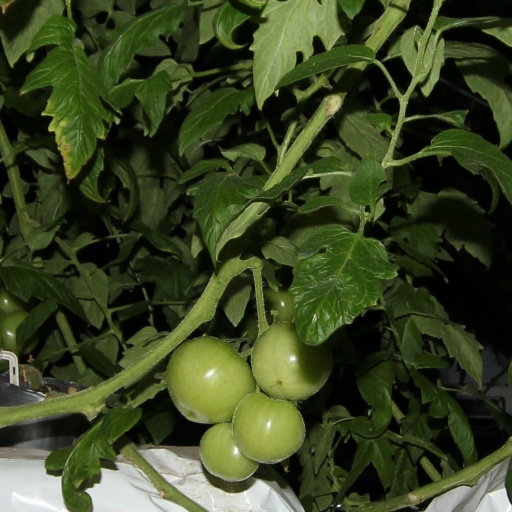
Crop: tomato